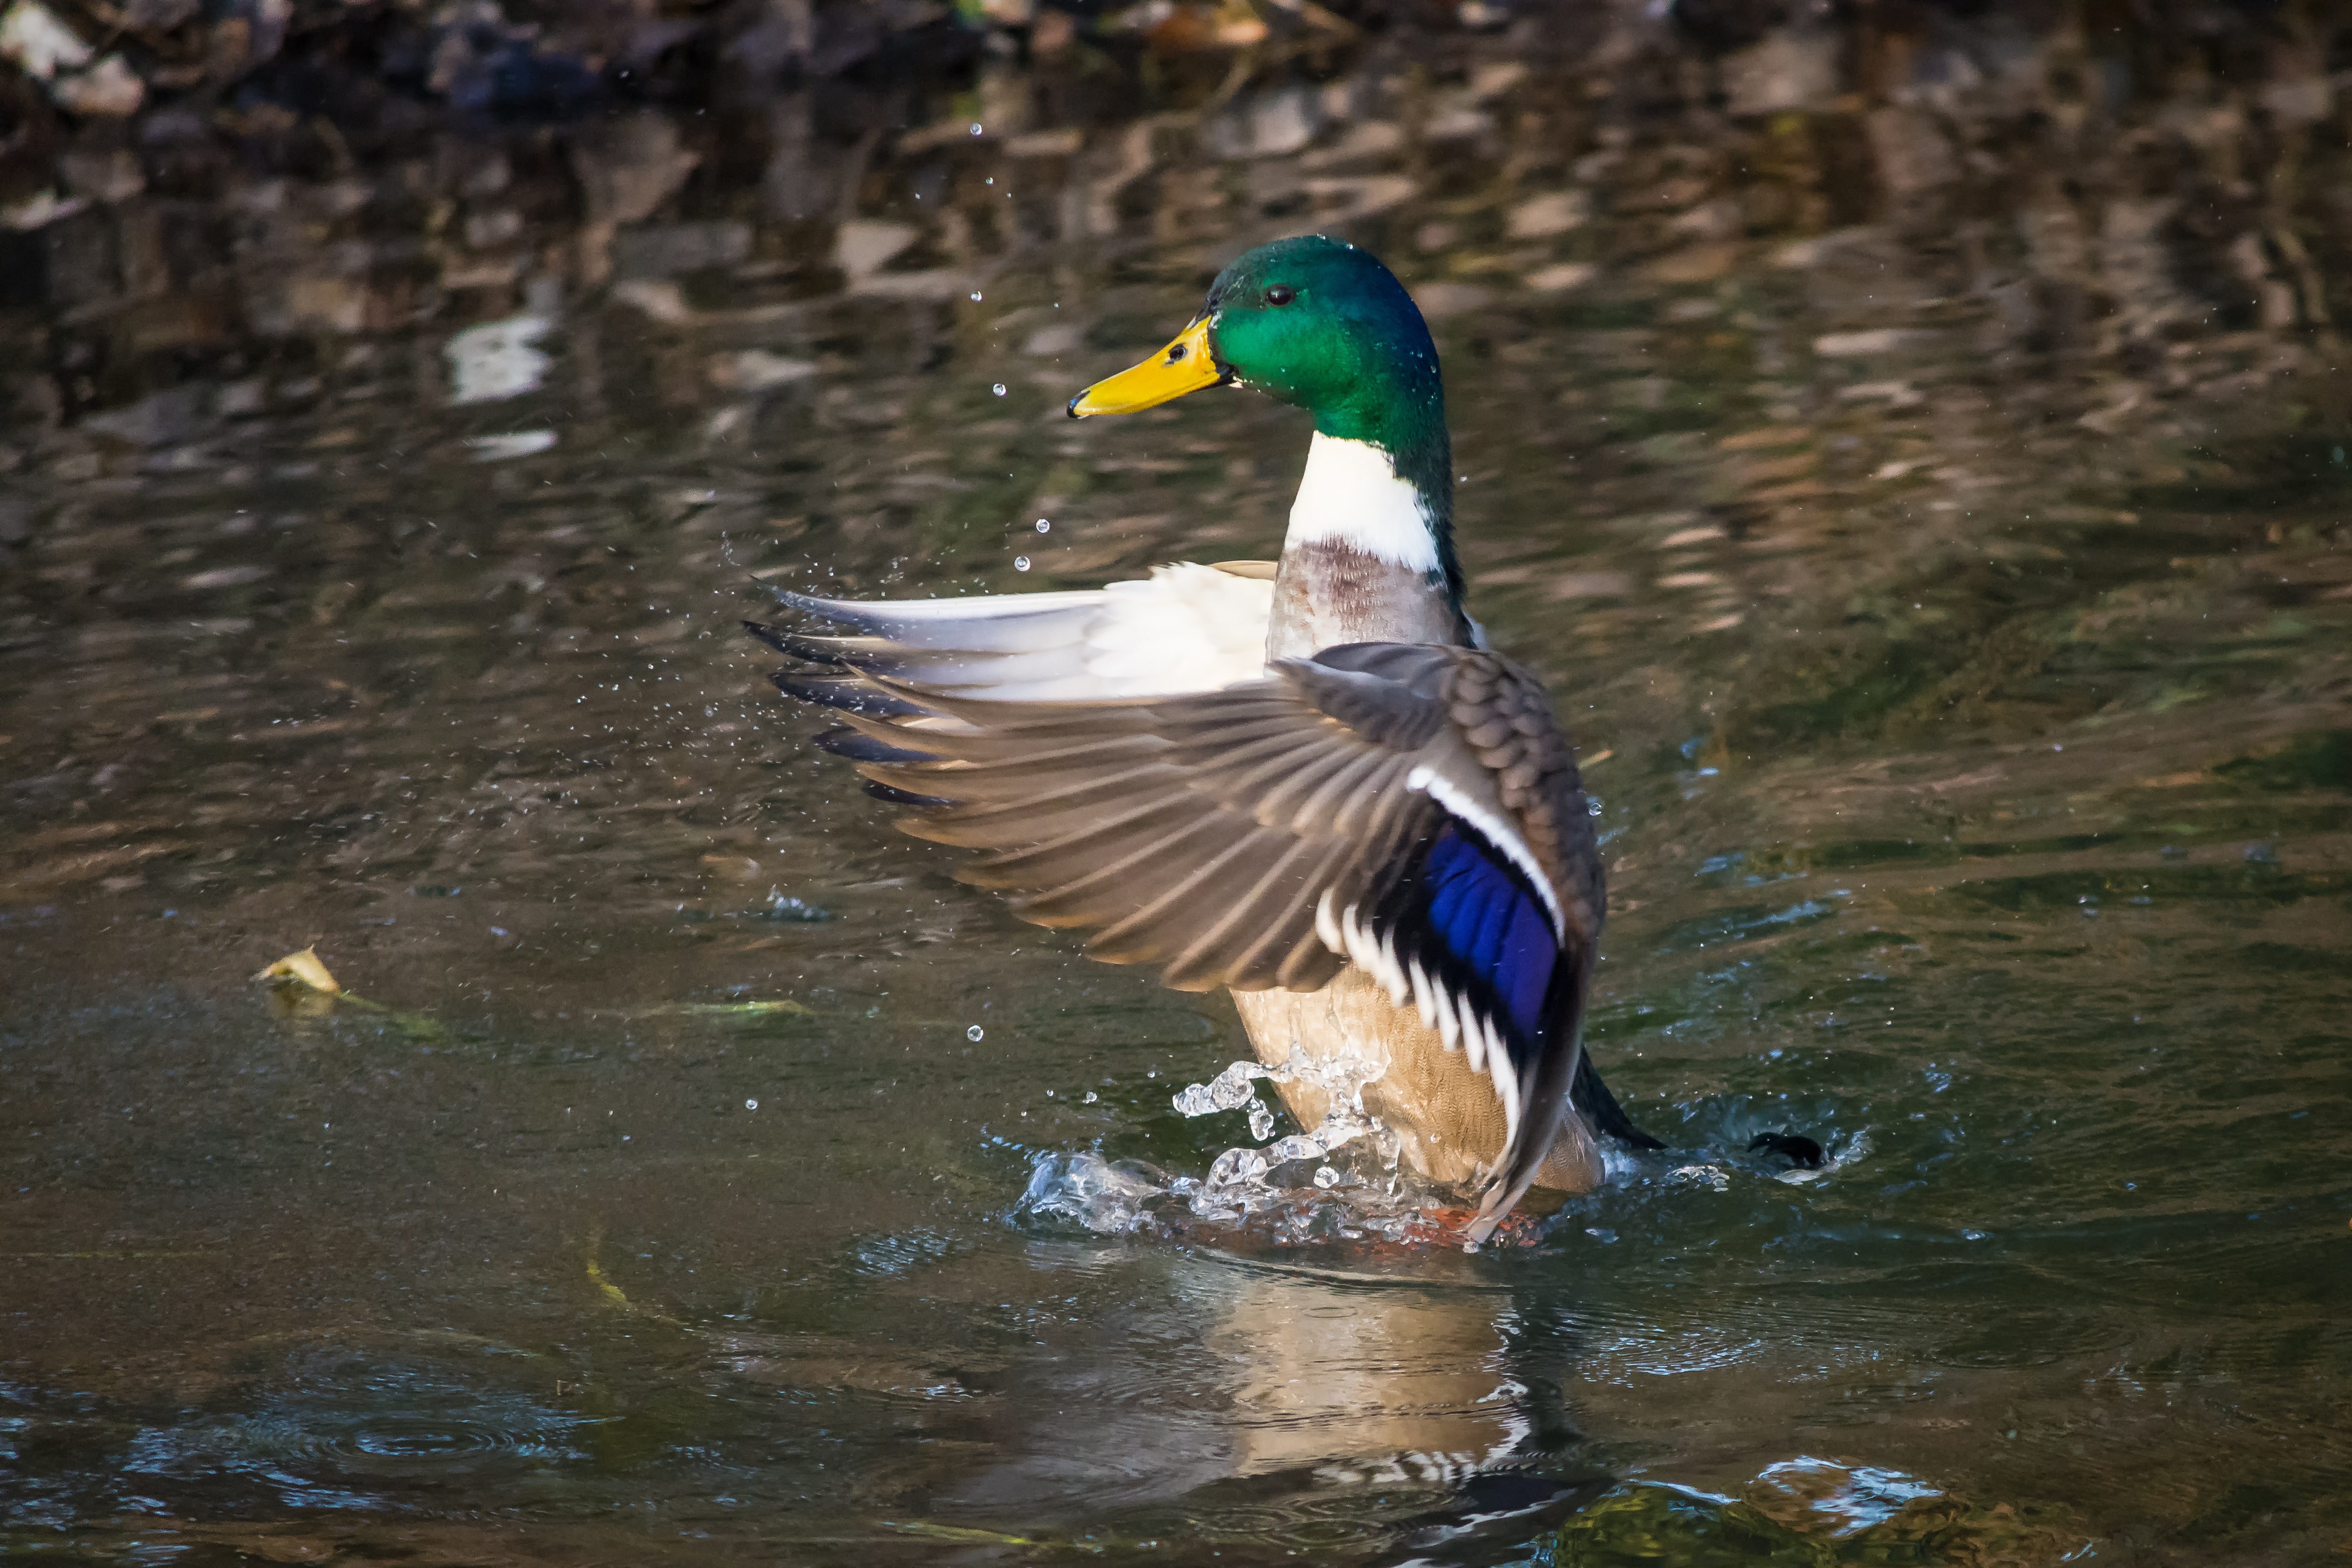
landscape, water, nature, outdoor, bird, wing, lake, animal, wildlife, beak, black, feather, fauna, plumage, birds, duck, vertebrate, creature, bill, waterfowl, water bird, animal world, mallard, animal portrait, seevogel, anas platyrhynchos, ducks geese and swans